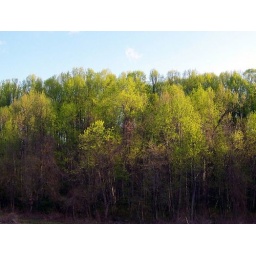
what happens when the clouds pass by and the sun shines over the trees